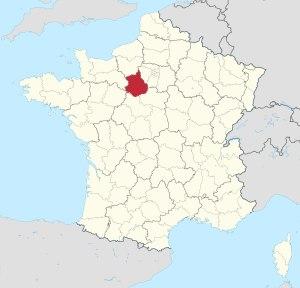
La liste des sites classés d'Eure-et-Loir présente les sites naturels classés du département d'Eure-et-Loir.